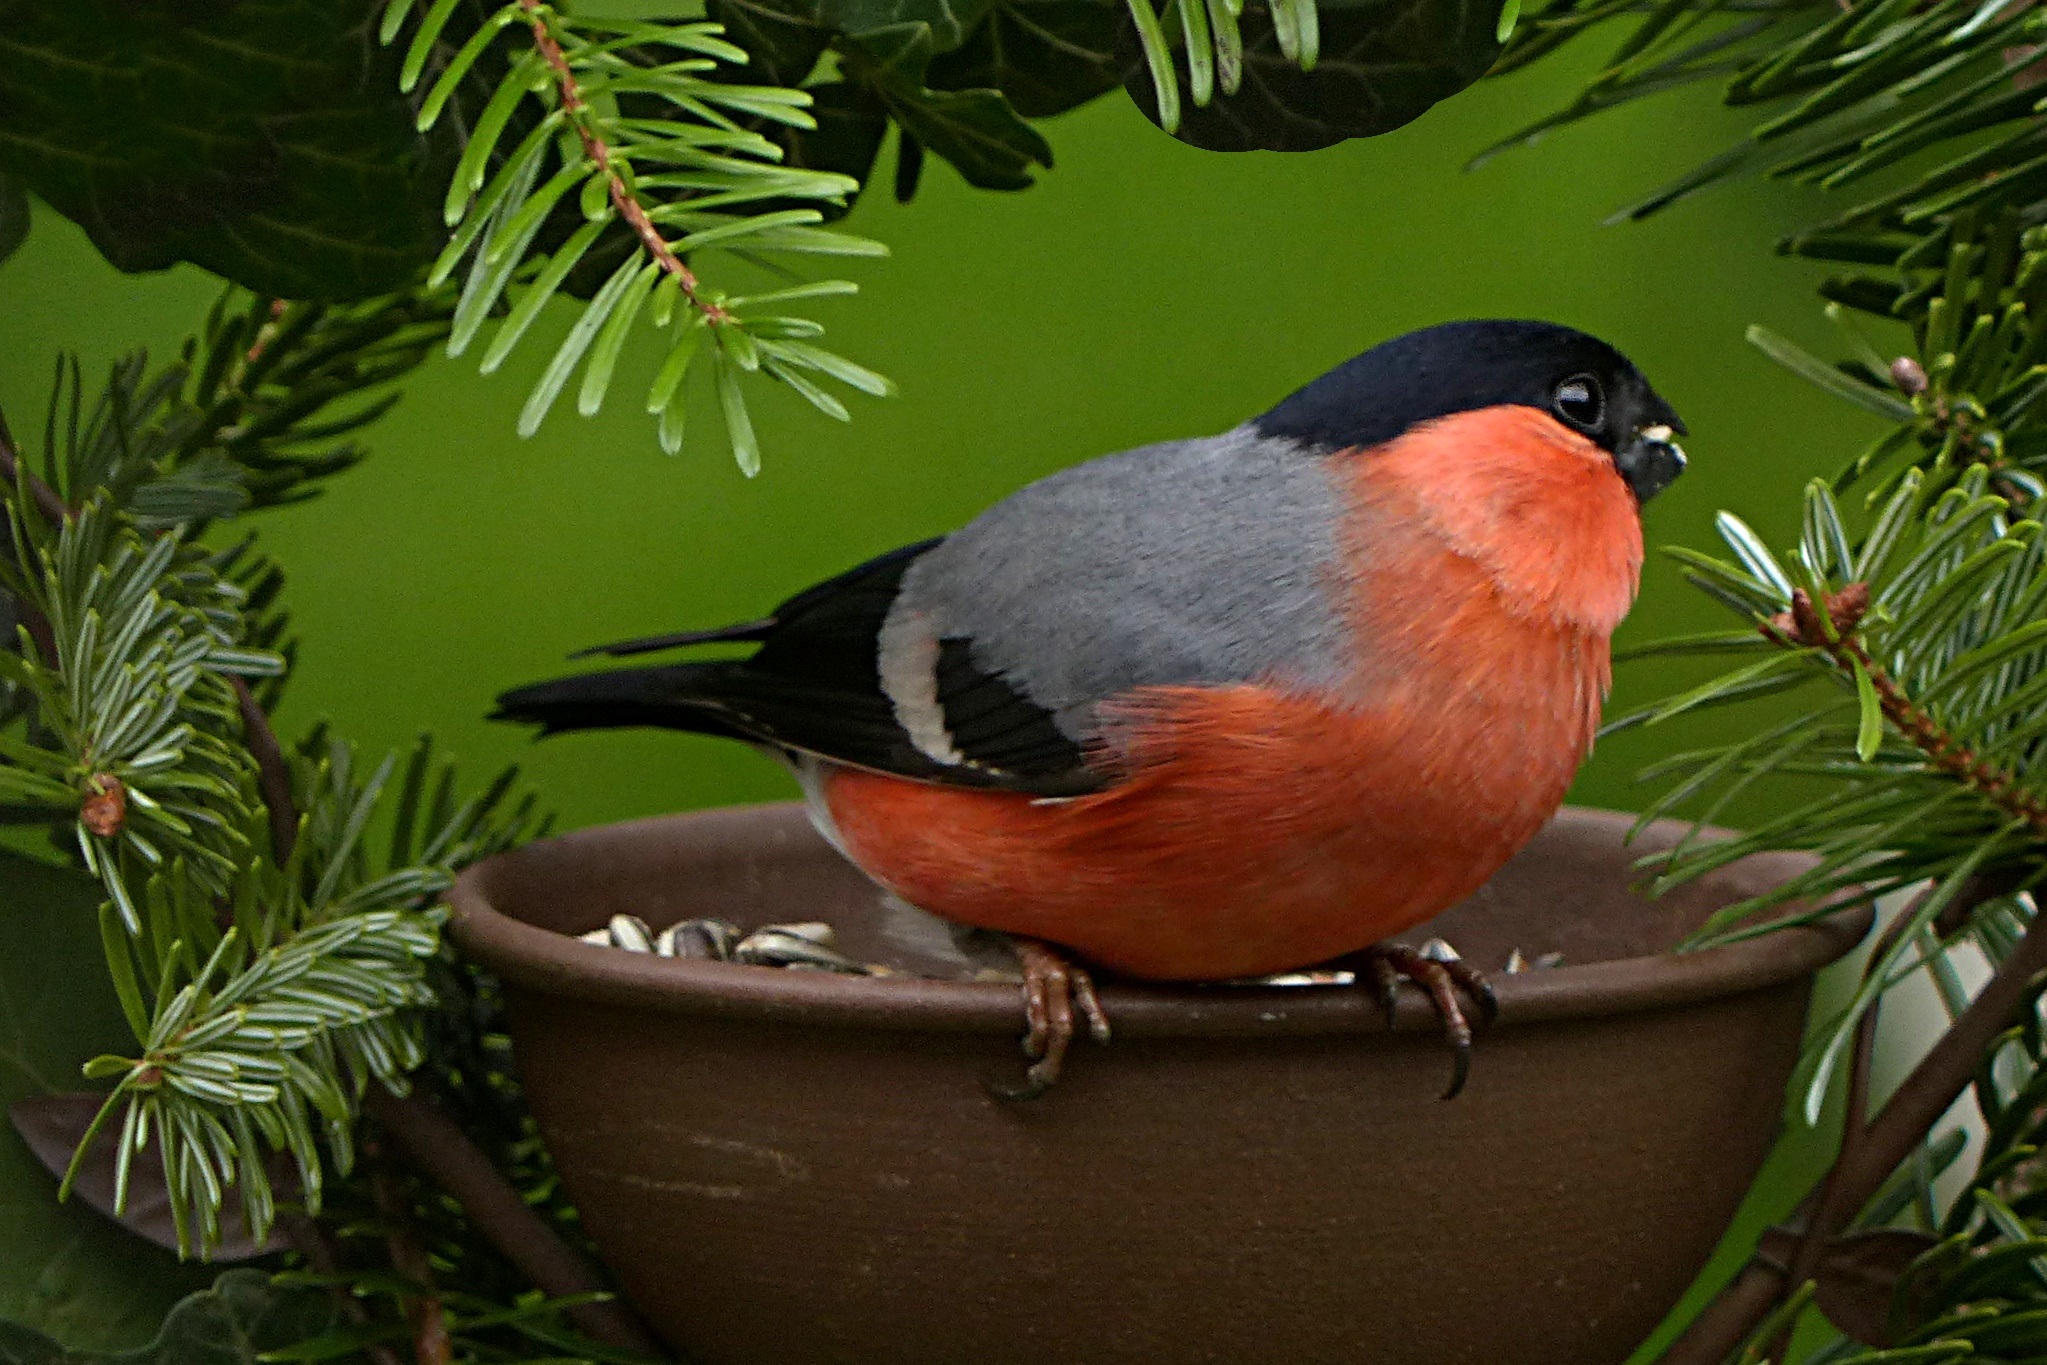
branch, bird, beak, garden, robin, fauna, vertebrate, finch, cardinal, foraging, males, bullfinch, pyrrhula, old world flycatcher, perching bird